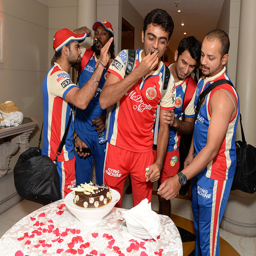
A group of men in blue and red jerseys eating from a cake.
Five men dressed in matching uniforms are eating a chocolate dessert.
A group of uniformed sports players stand around a table eating cake
a close up of people next to a table with plates
A group of men standing around a cake on a table.